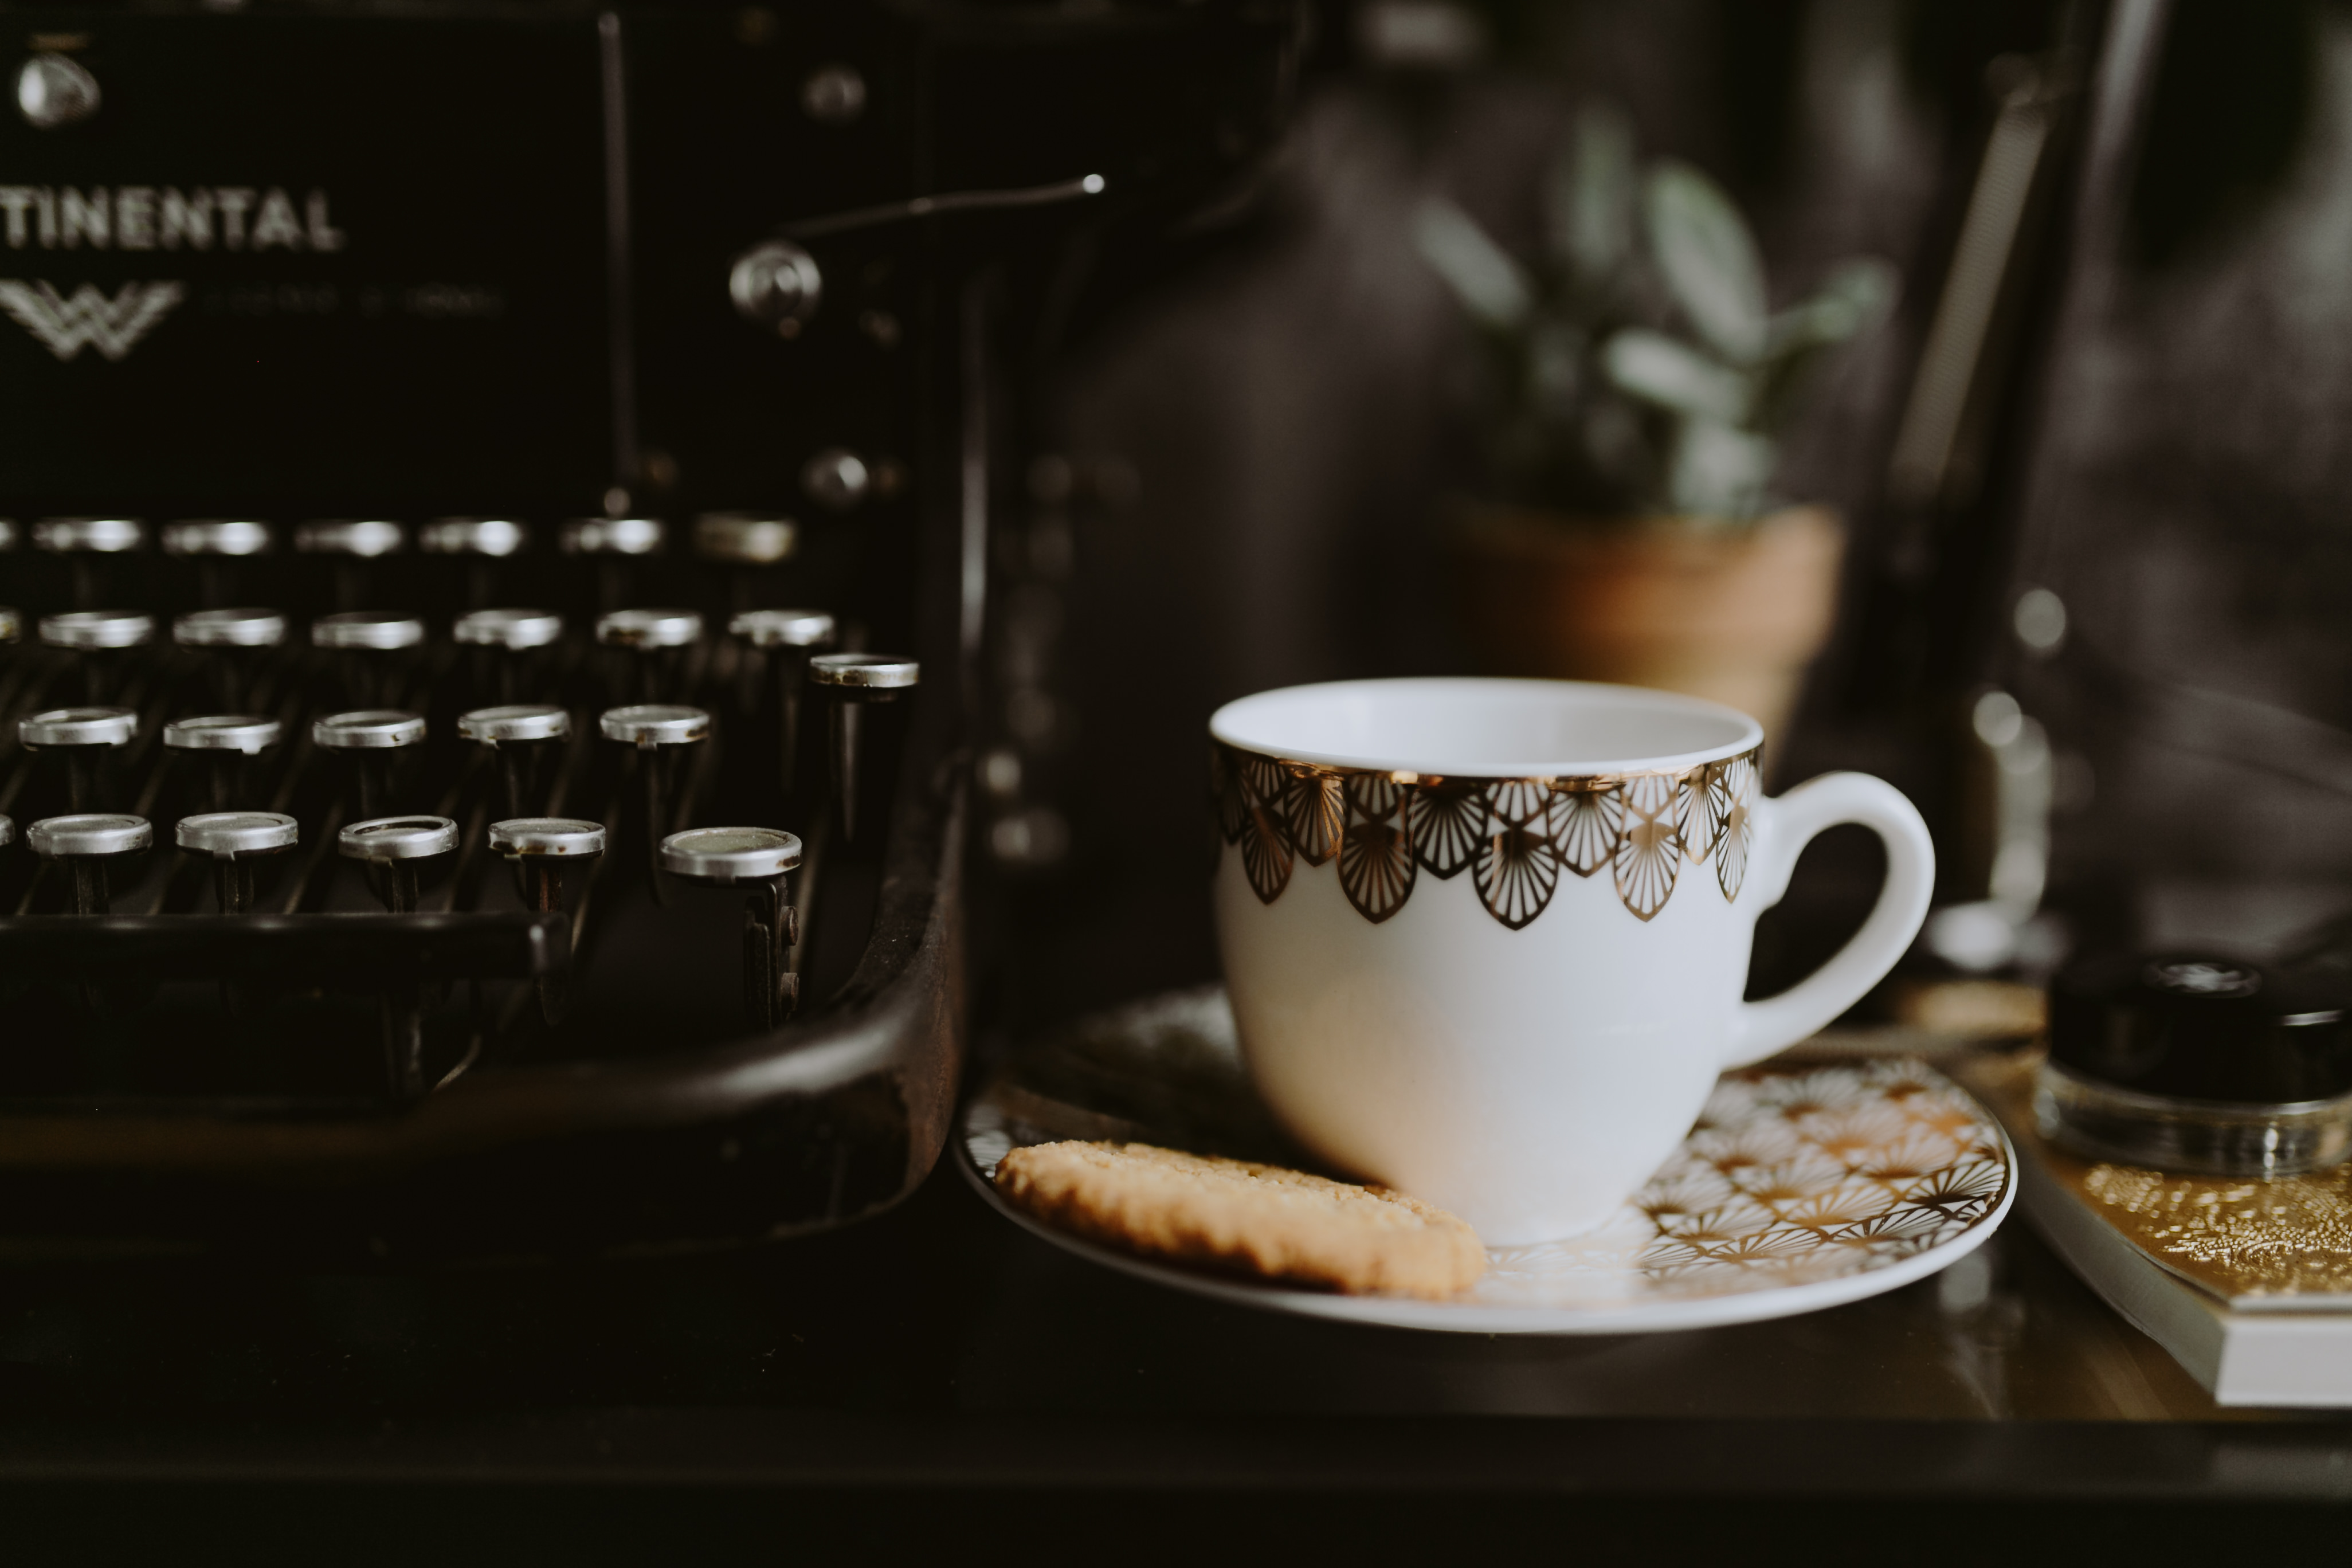
cup, coffee cup, office equipment, caffeine, drinkware, tableware, typewriter, computer keyboard, caff americano, still life photography, laptop, coffee, mug, still life, table, teacup, drink, serveware, Java coffee, space bar